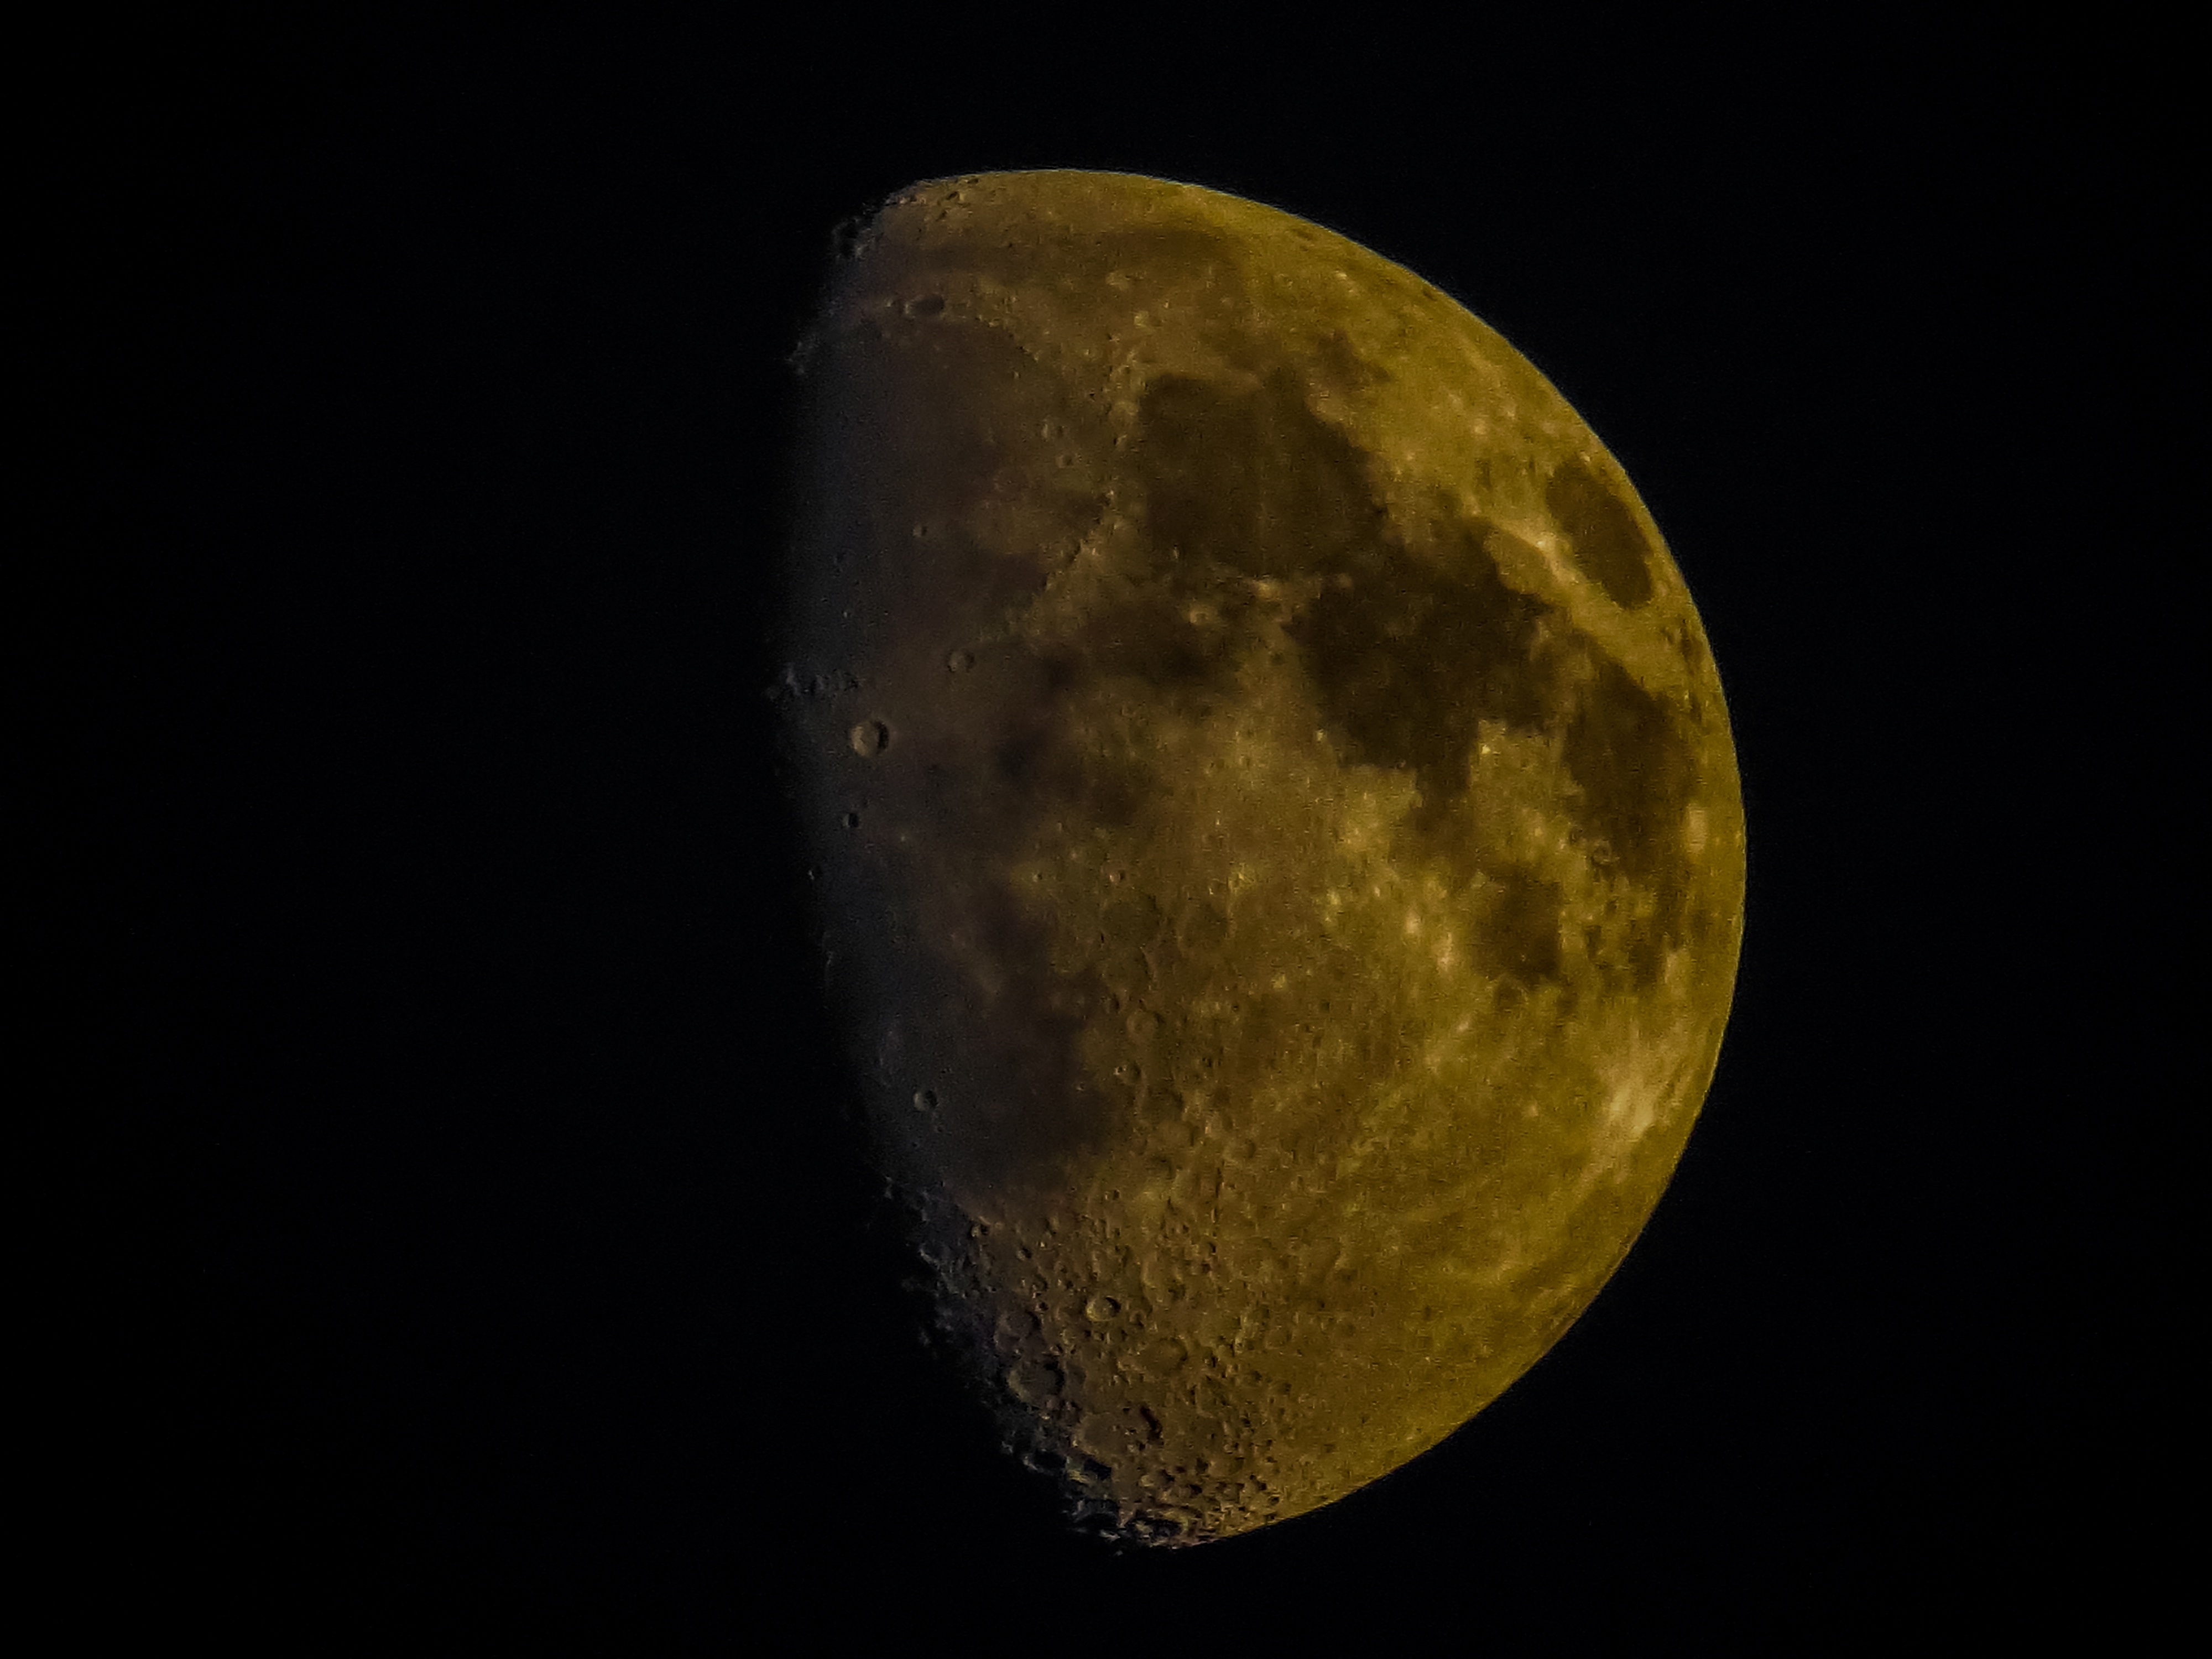
light, sky, night, atmosphere, darkness, moon, moonlight, circle, outer space, astronomy, gold, mood, crescent, astronomical object